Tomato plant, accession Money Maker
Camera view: bottom (45 deg); turntable rotation: 240 degrees
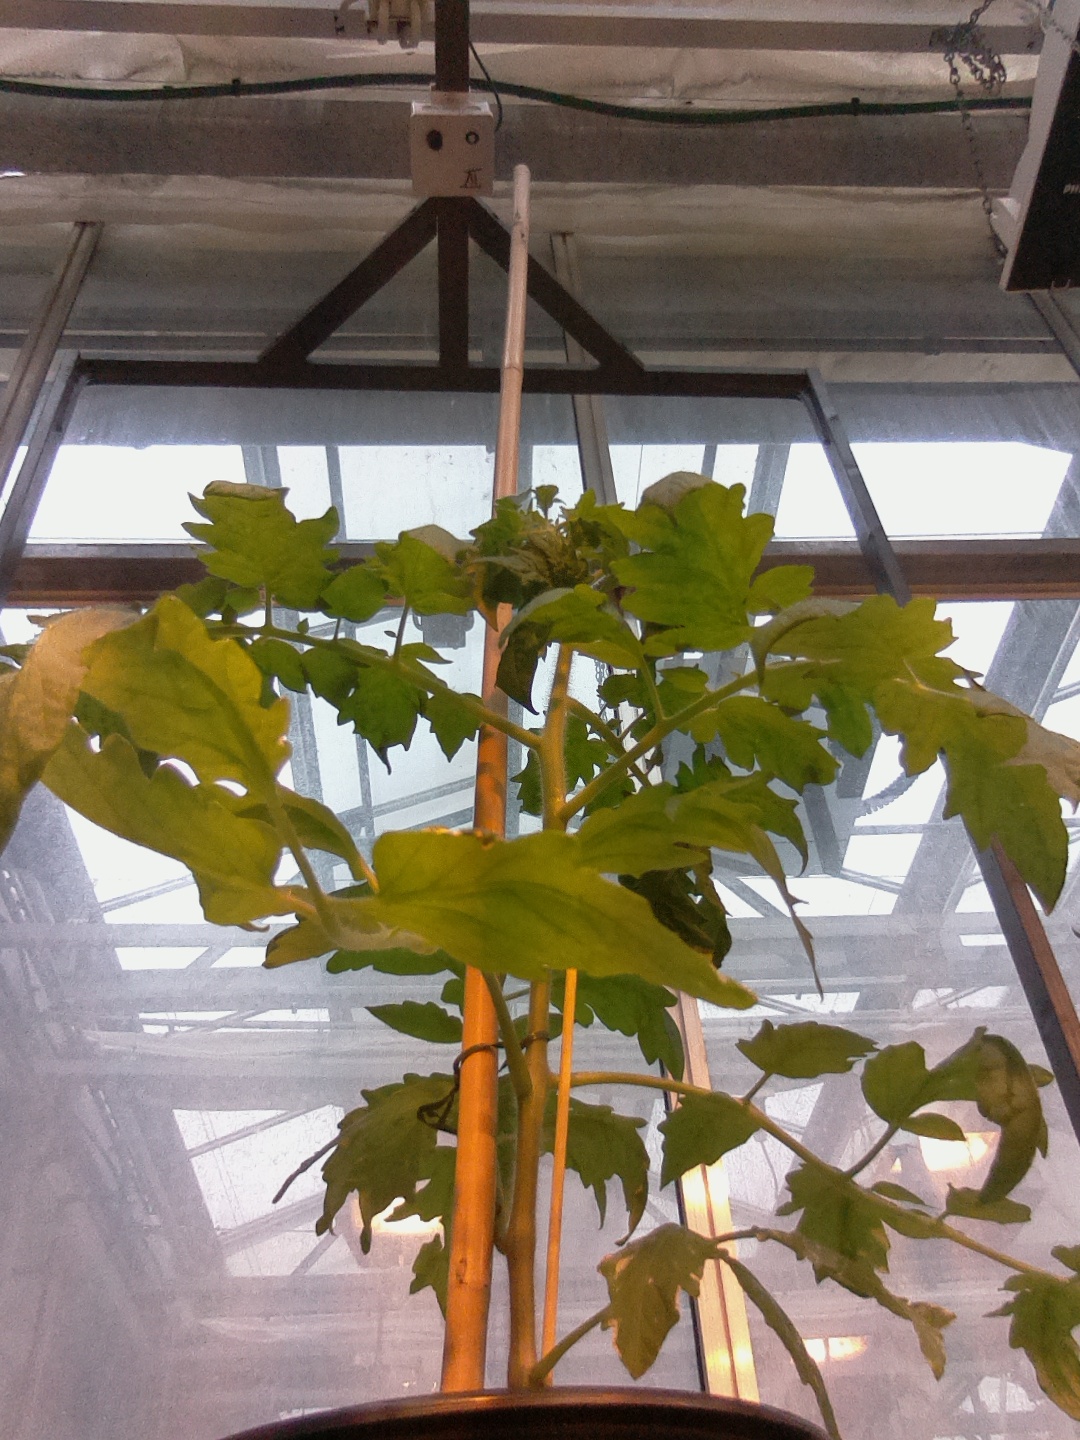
BBCH growth stage 53: 3 inflorescences visible